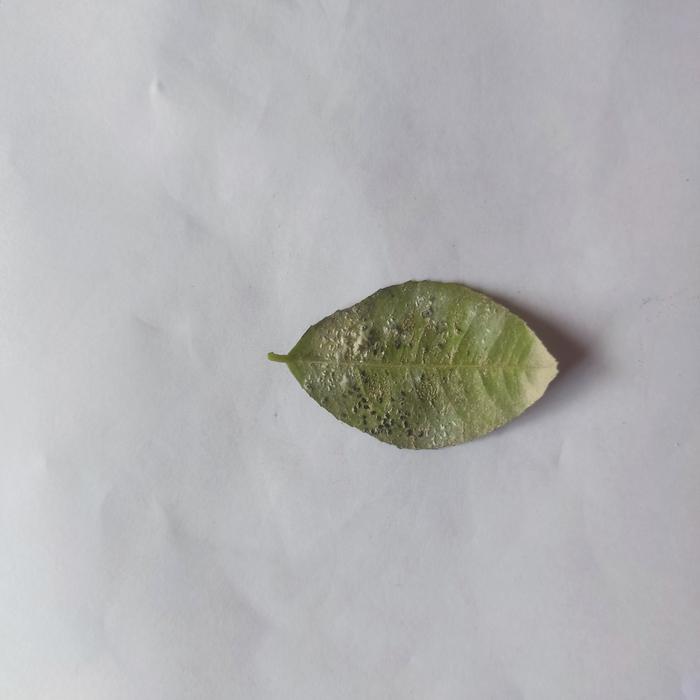
Crop: Lemon
Leaf condition: Sooty_Mold